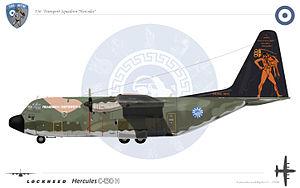
C 130H Greece air Force
Le Lockheed C-130 Hercules est un avion de transport militaire conçu par les États-Unis au début des années 1950. Il a rencontré un succès remarquable avec plus de 2 200 exemplaires construits pour une cinquantaine de pays utilisateurs, et reste en 2019 encore largement utilisé, et toujours produit dans des versions améliorées.